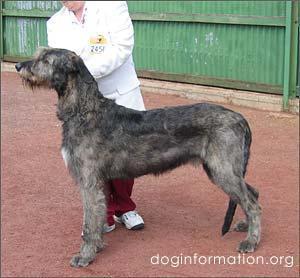
Irish_wolfhound